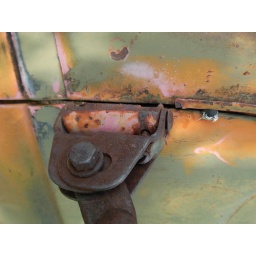
portions of a wonderful old rusty truck in Taos,NM